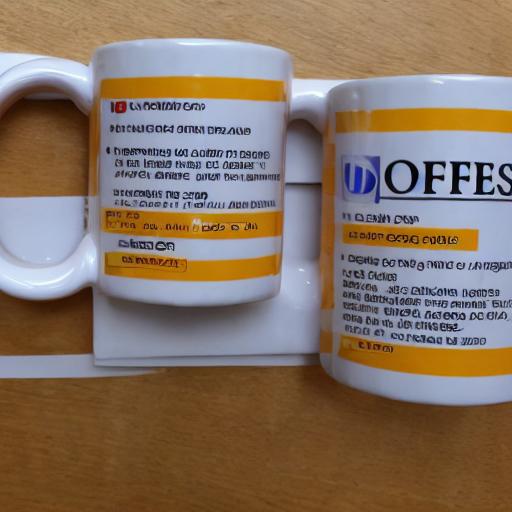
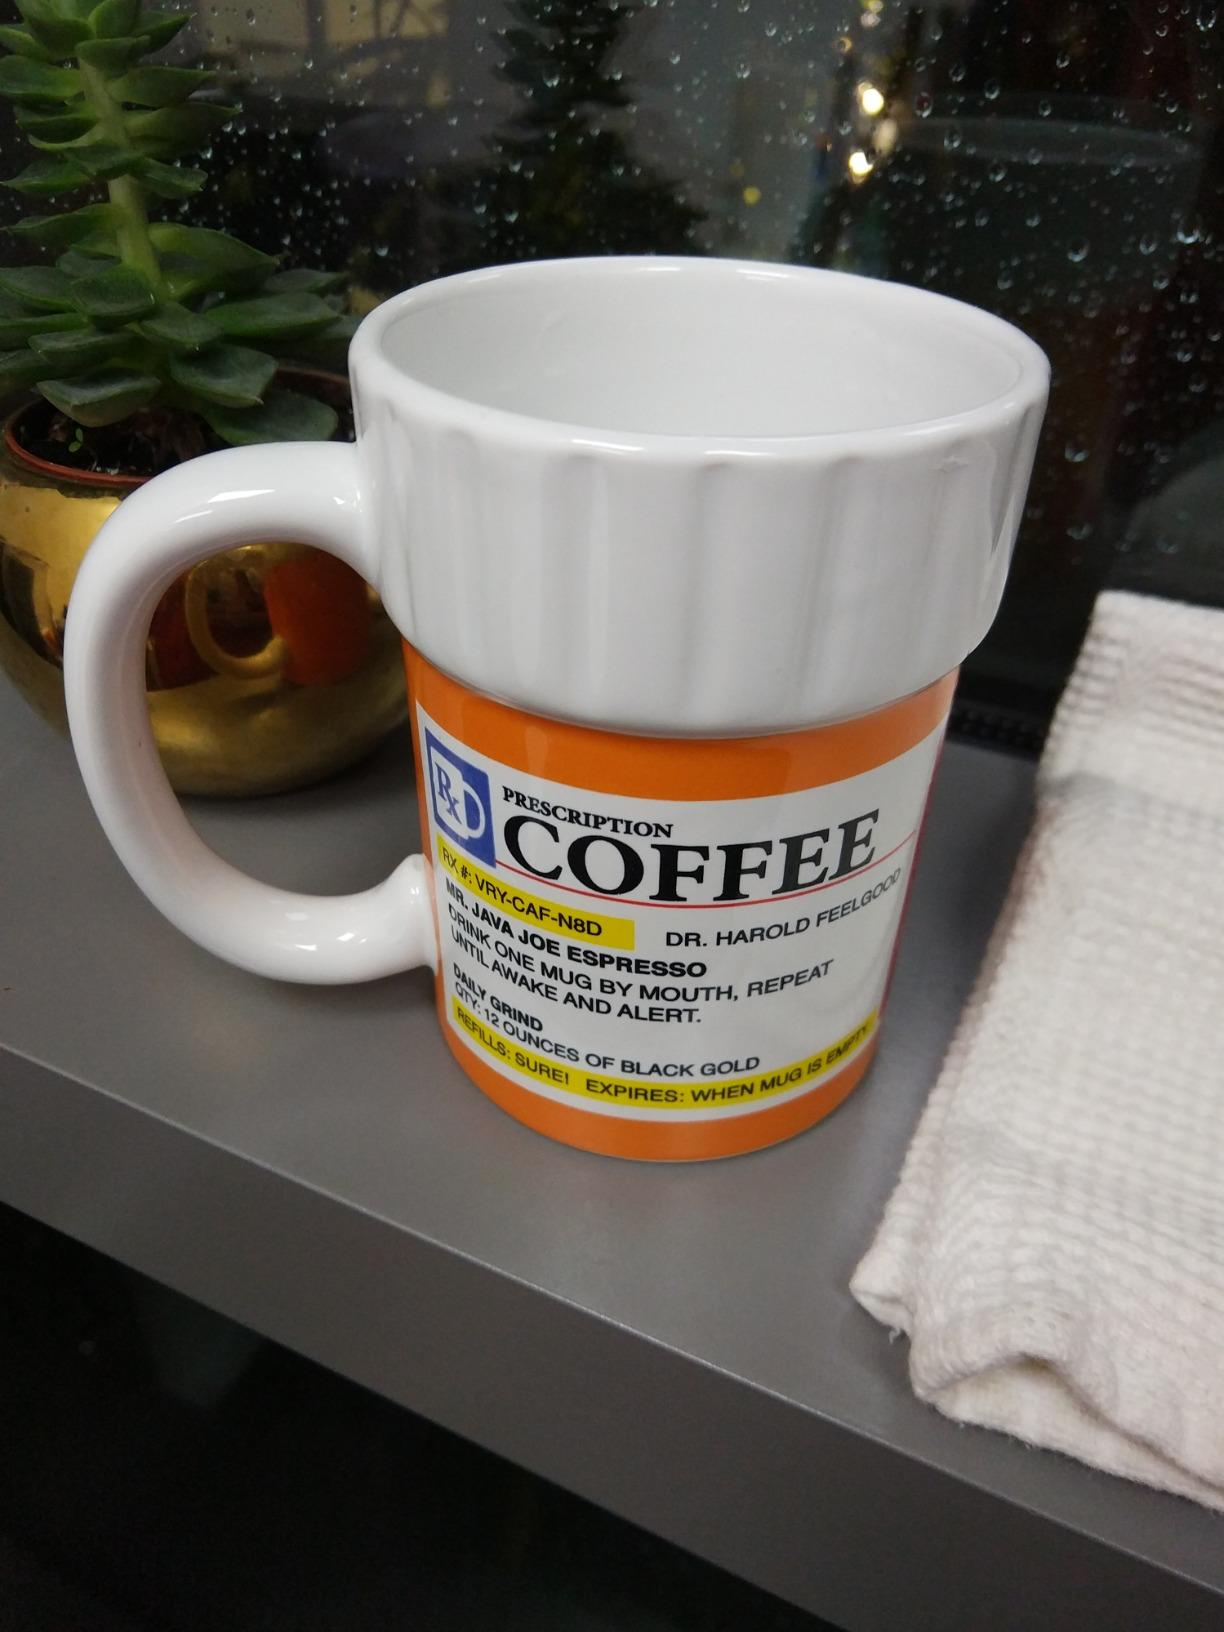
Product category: items_mug
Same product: no